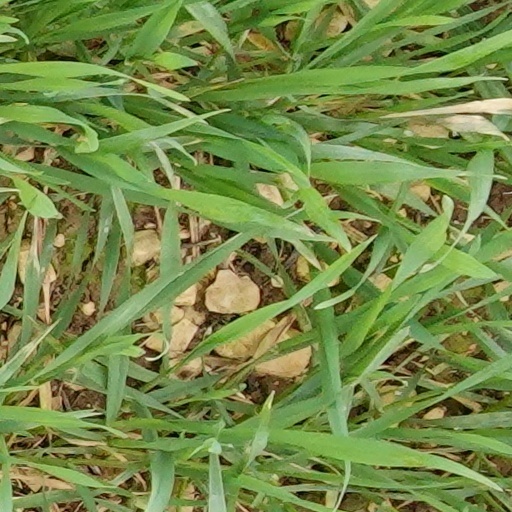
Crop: wheat